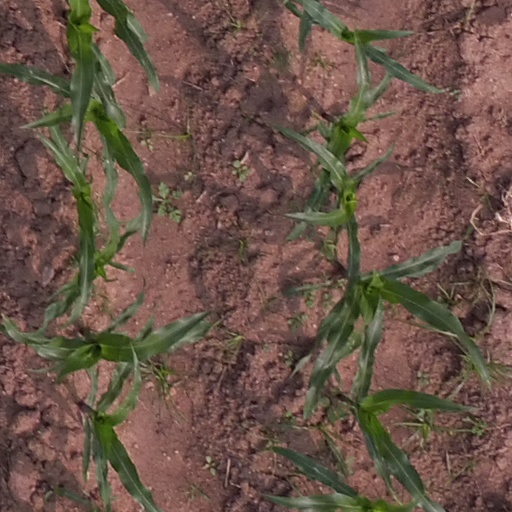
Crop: maize; corn